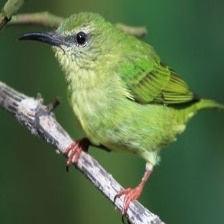
Species: RED LEGGED HONEYCREEPER
Scientific name: CYANERPES CYANEUS